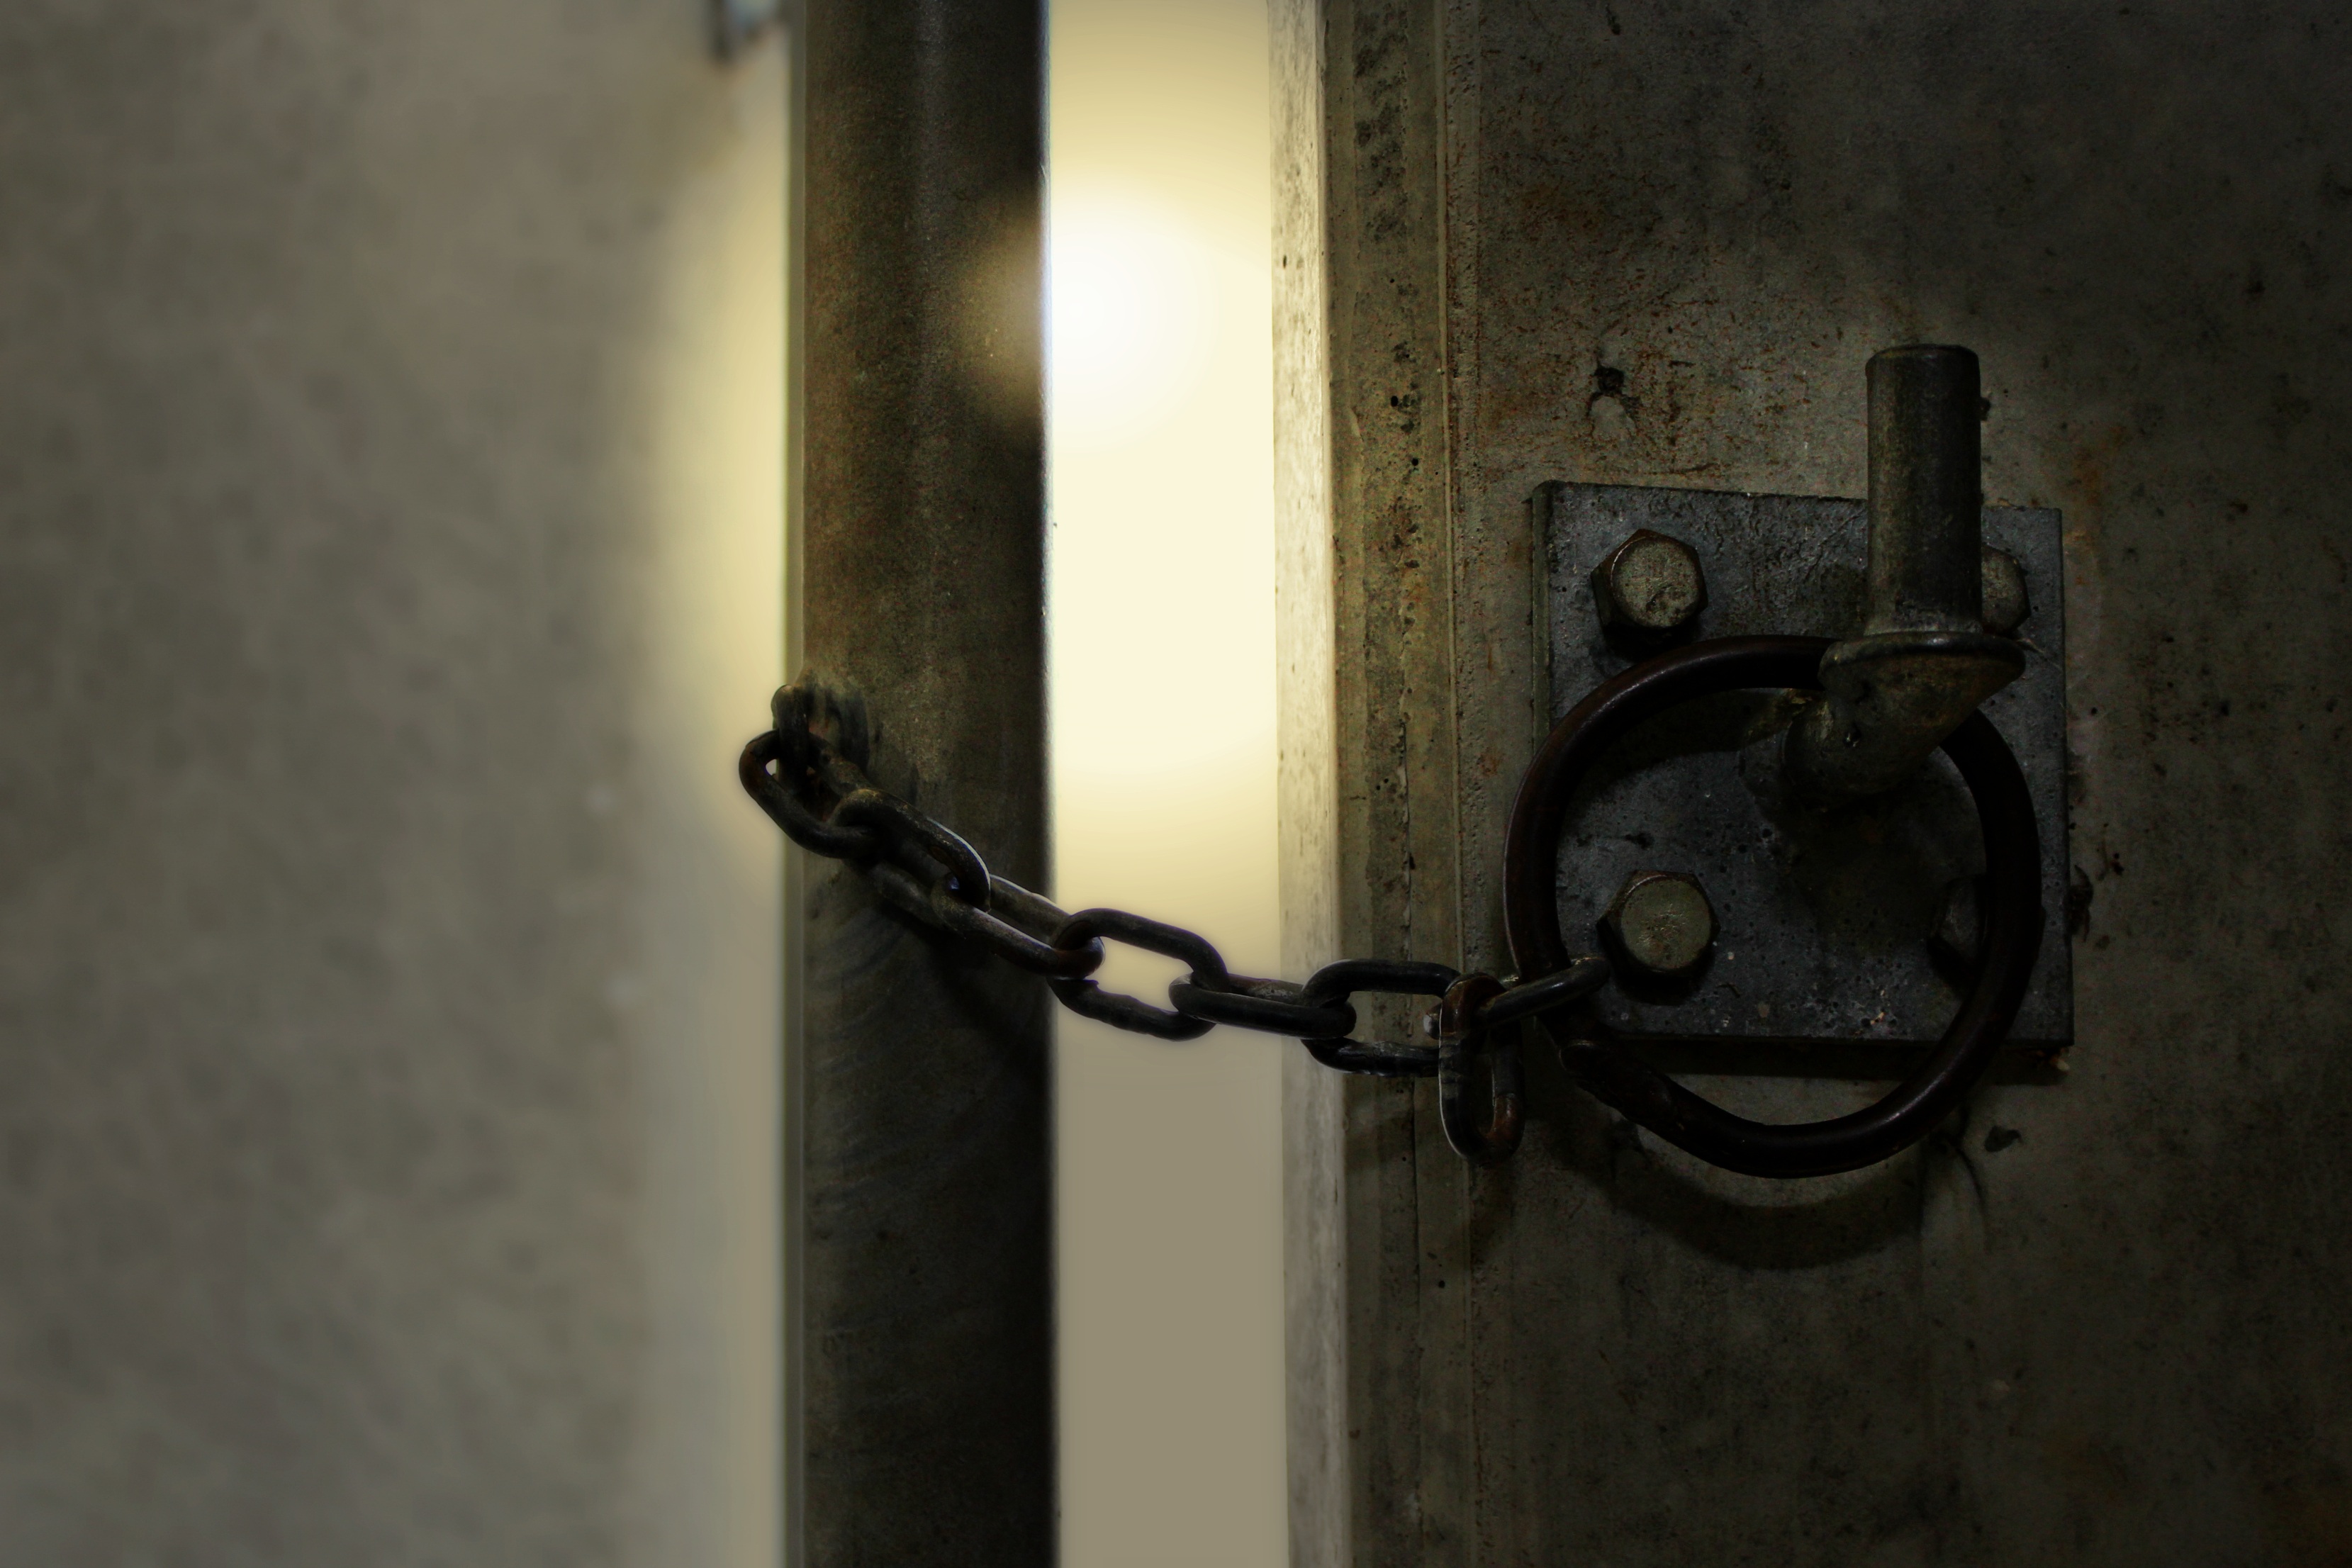
light, chain, window, old, wall, steel, metal, darkness, street light, gate, lighting, door, security, light fixture, iron, lock, protection, shape, secret